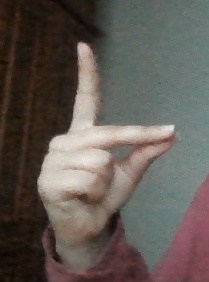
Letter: ta